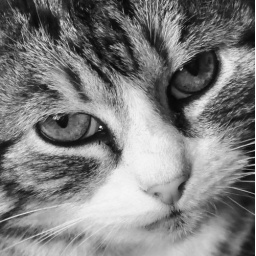
Just fooling around in black and white. The look on her face says: Not that camera again!!!